Answer in natural language. Is Doorframe (marked A) behind modern chair with striped upholstery (marked B)? Choose between the following options: no or yes
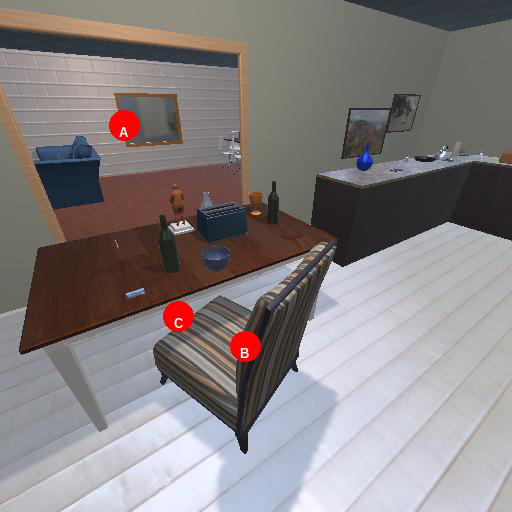
<answer>yes</answer>